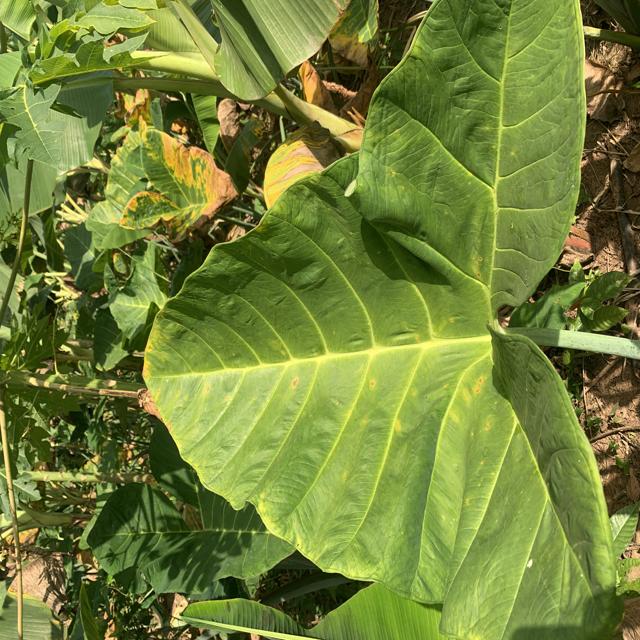
Label: Healthy